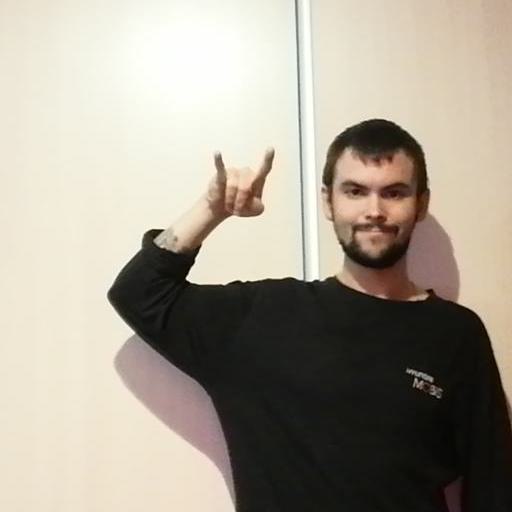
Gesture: rock